2014 Bank of America 500

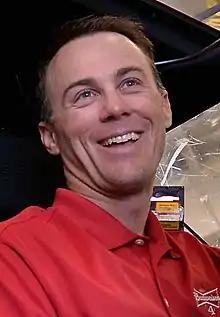
Kevin Harvick won the race.

Prior to the start of the race, Matt Kenseth had to drop to the rear of the field for unapproved adjustments.